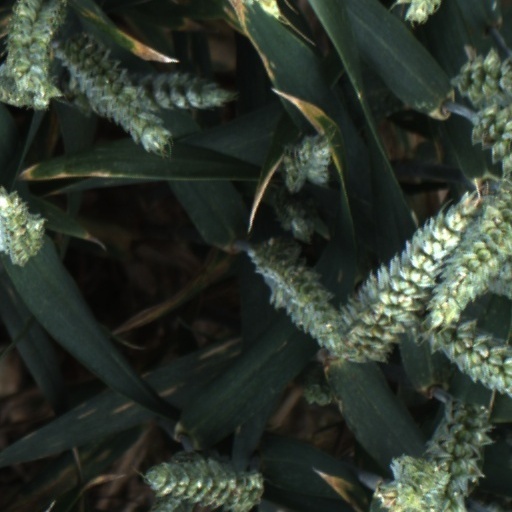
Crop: wheat